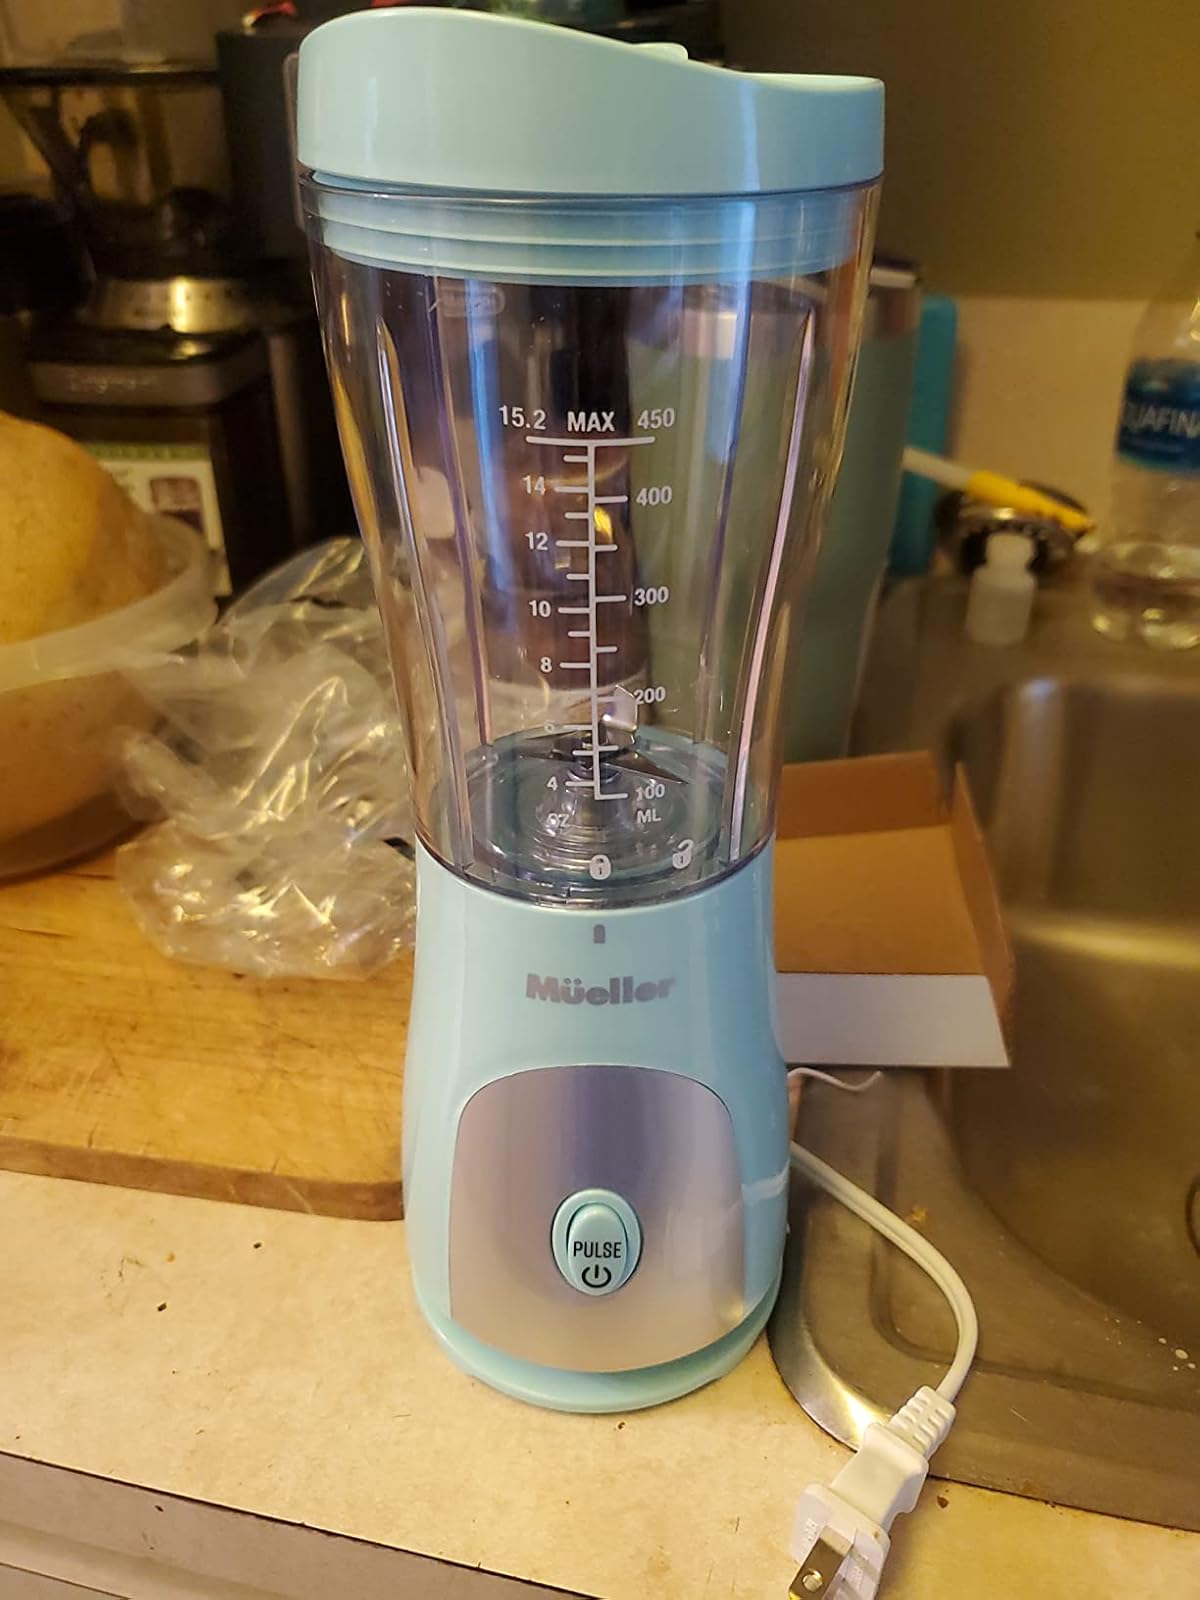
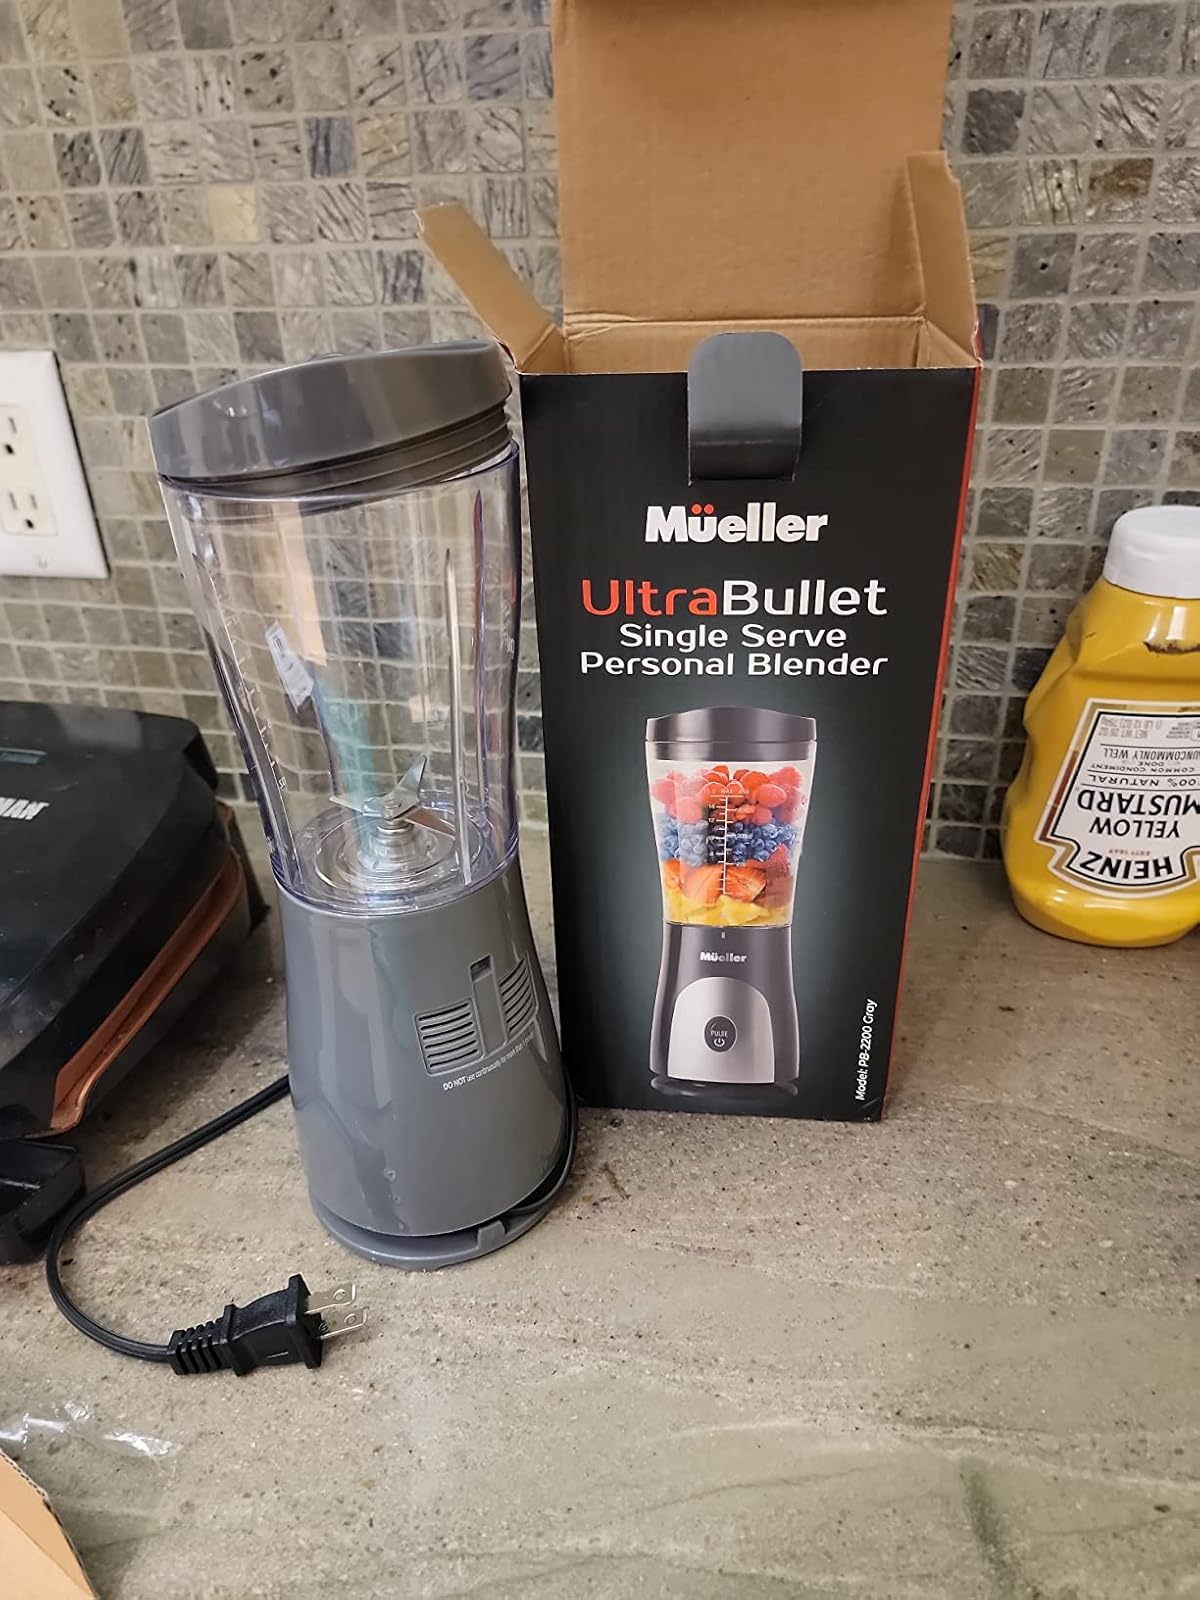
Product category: items_blender
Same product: no